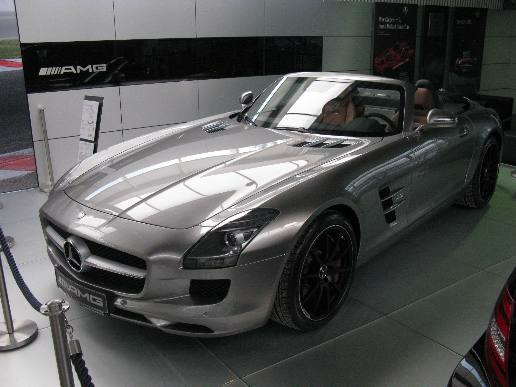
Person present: No